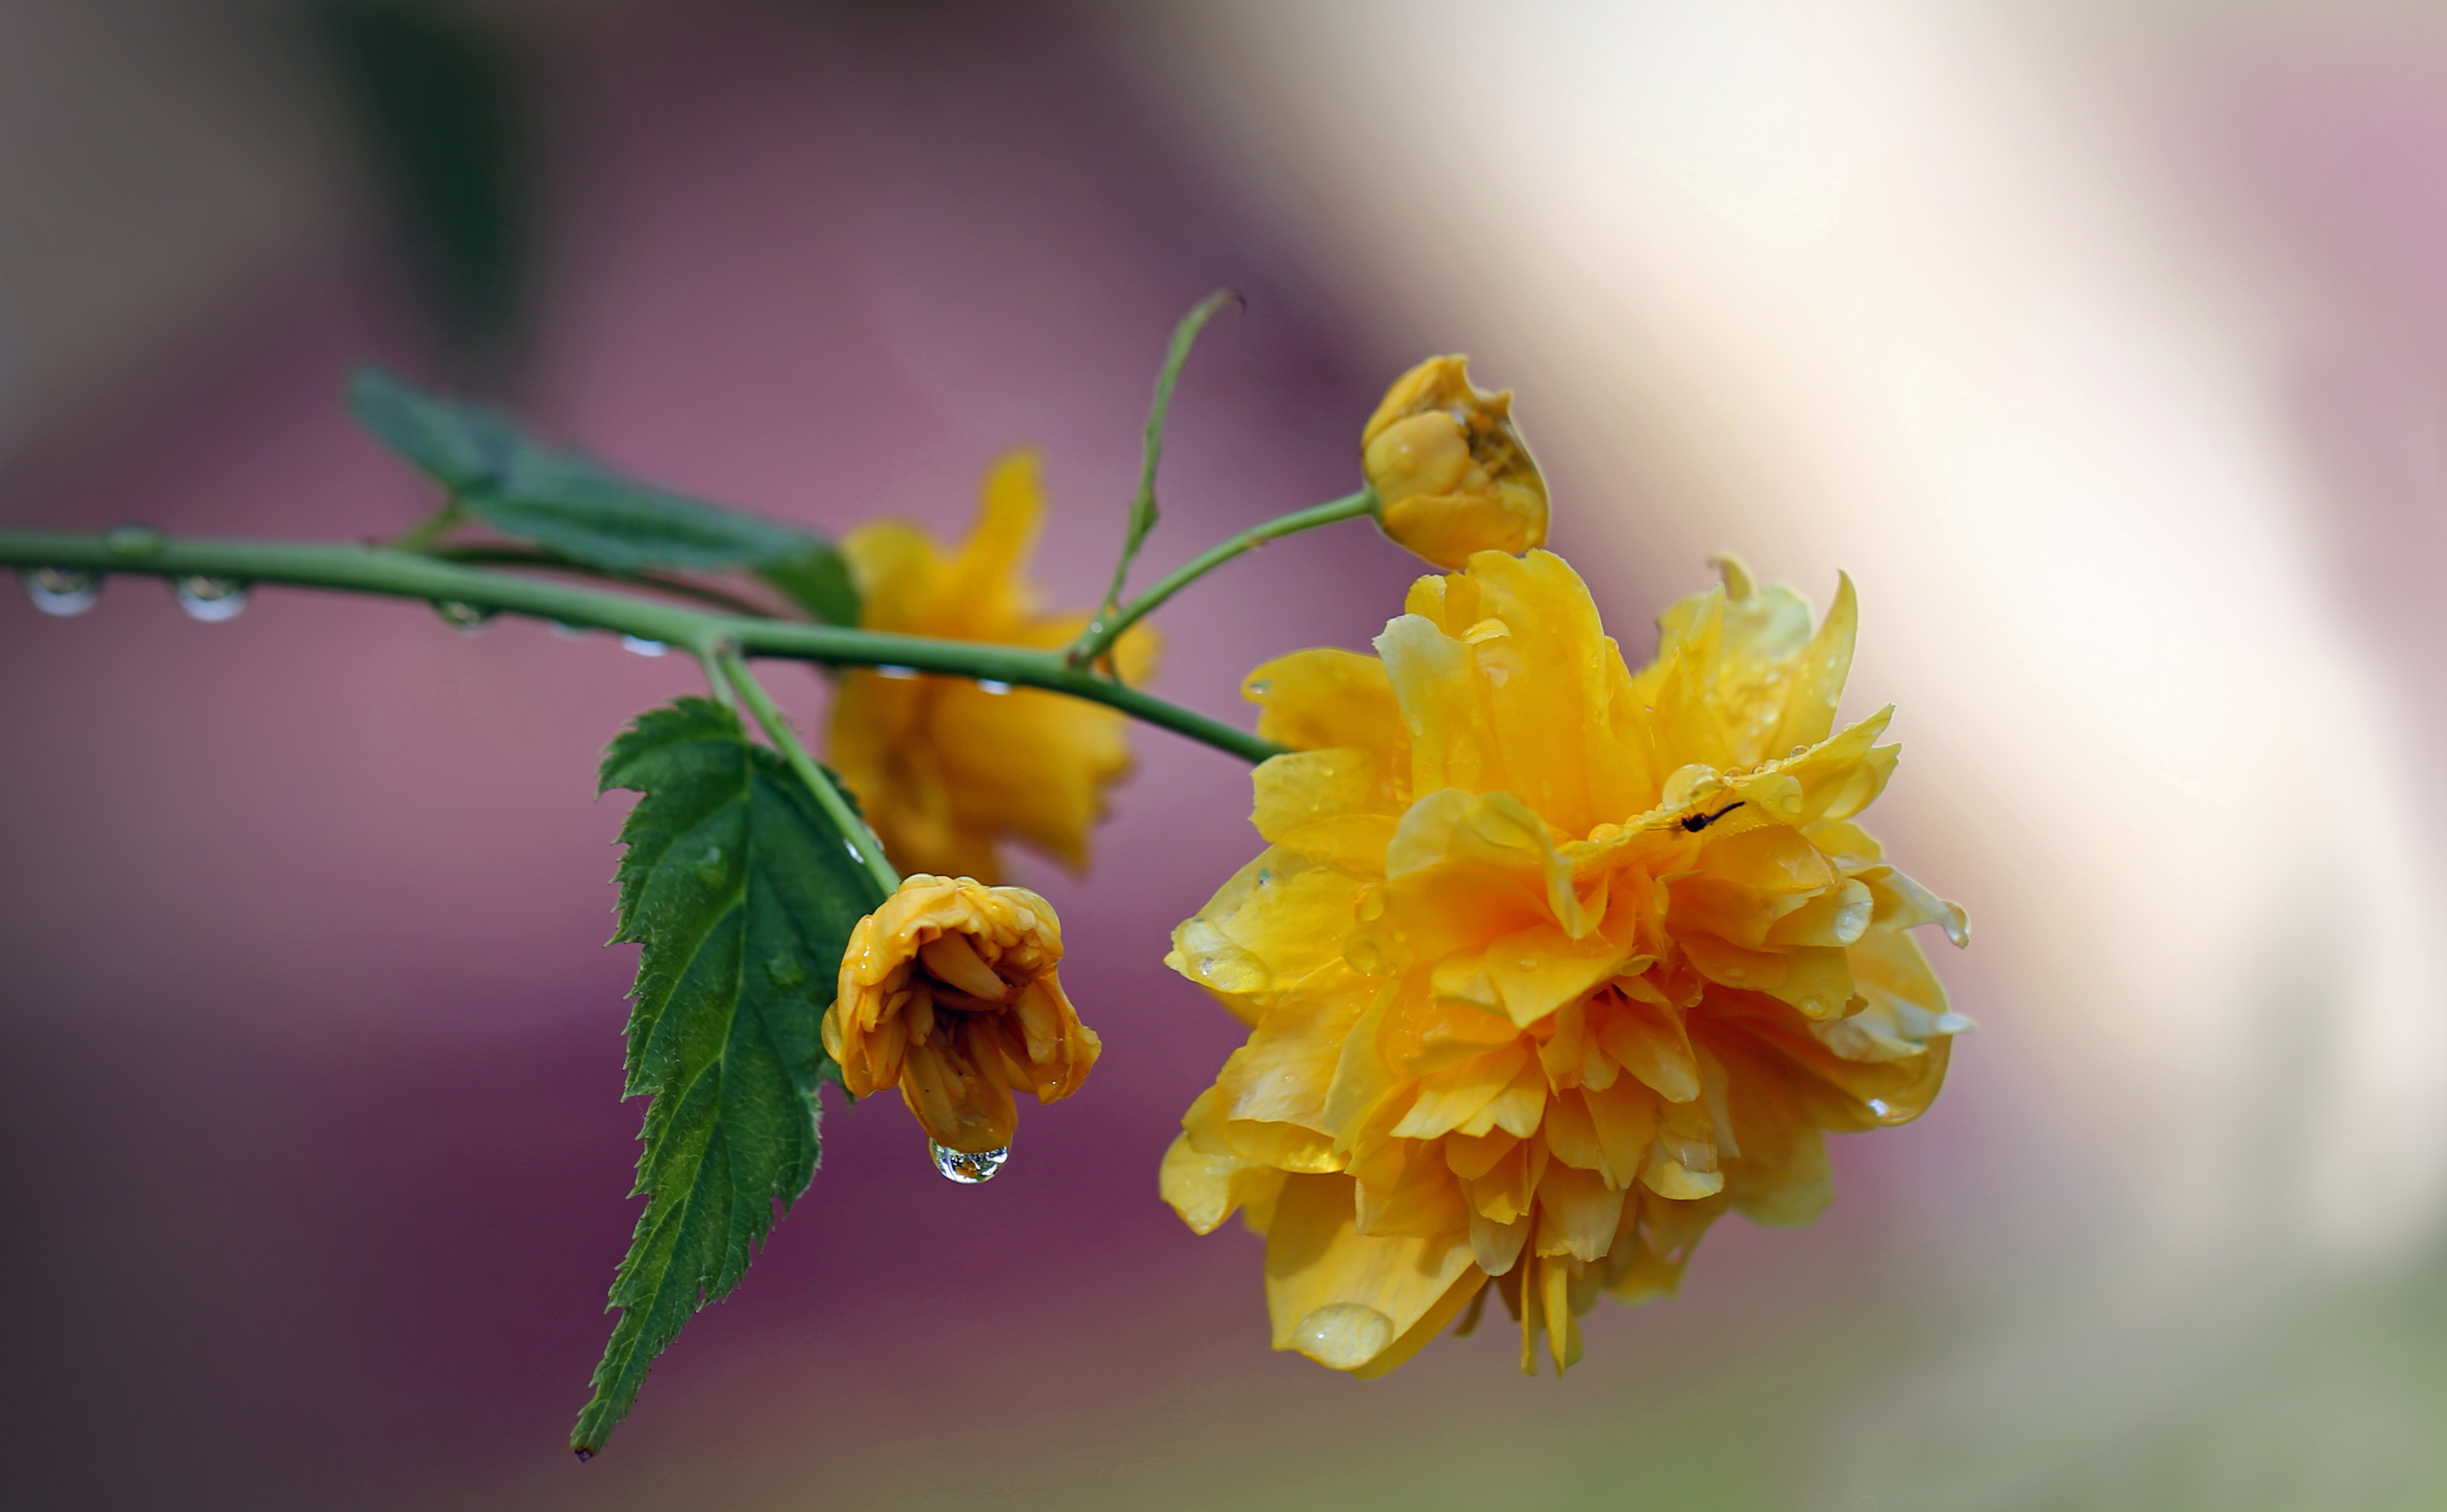
nature, branch, blossom, dew, plant, photography, leaf, flower, petal, bloom, summer, pollen, spring, green, insect, macro, romantic, botany, yellow, garden, close, flora, fauna, invertebrate, wildflower, flowers, close up, roses, leaves, dewdrop, bee, smell, beauty, tender, drop of water, nectar, fragrance, wild rose, rose bloom, macro photography, multi coloured, flowering plant, honey bee, plant stem, land plant, membrane winged insect